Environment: real
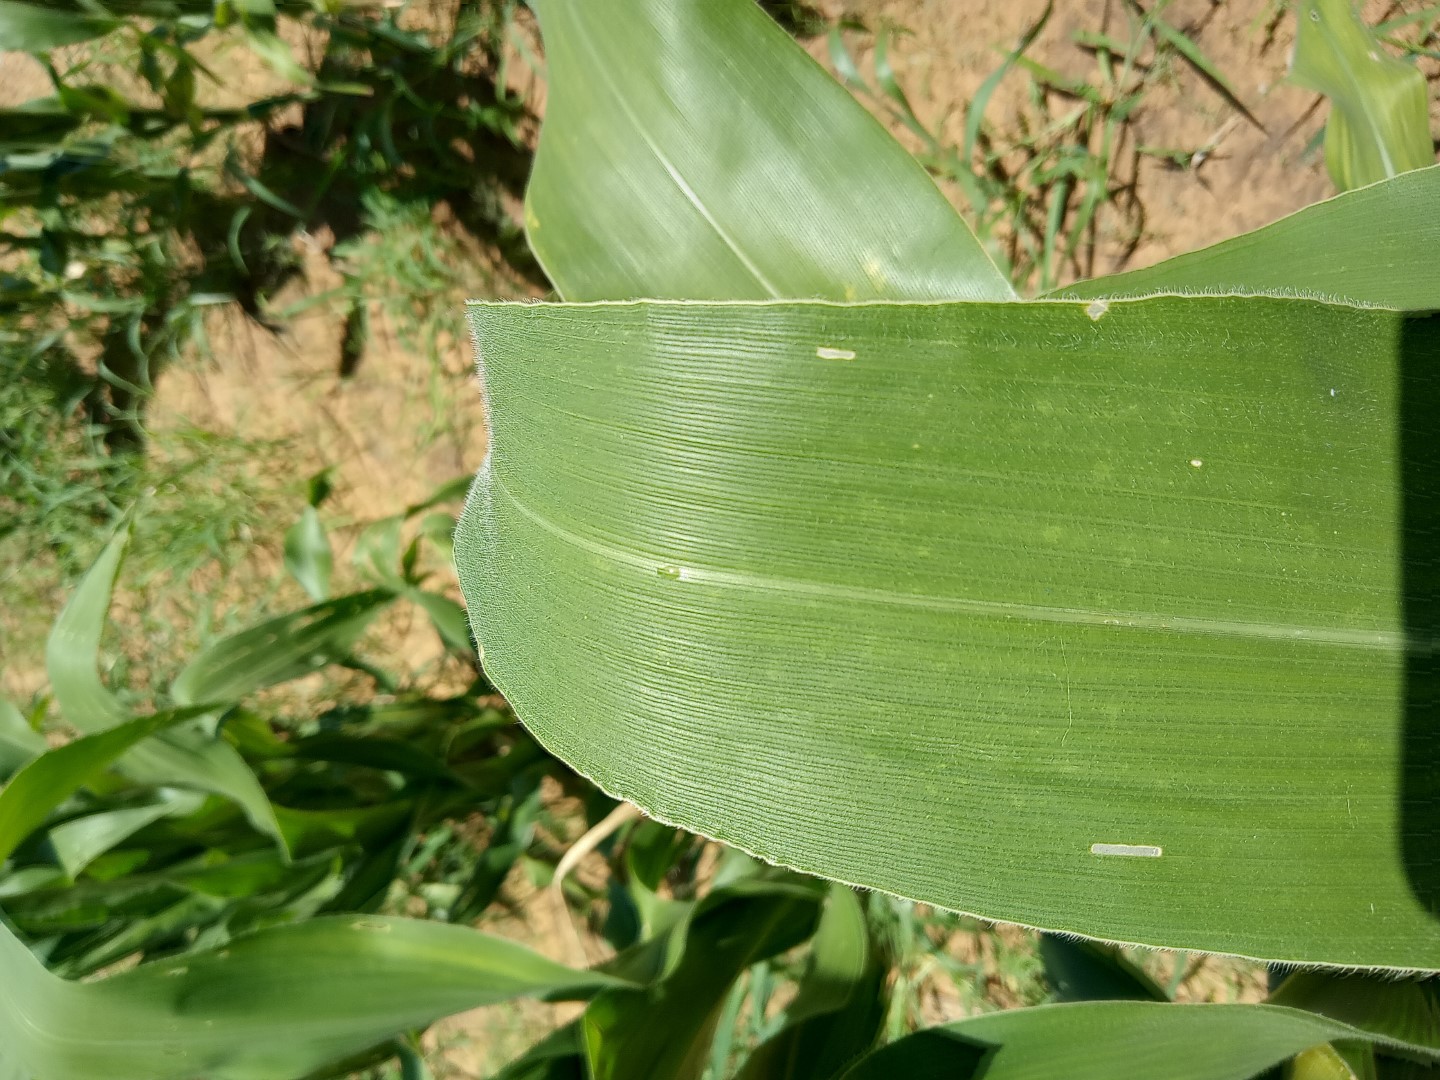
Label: healthy